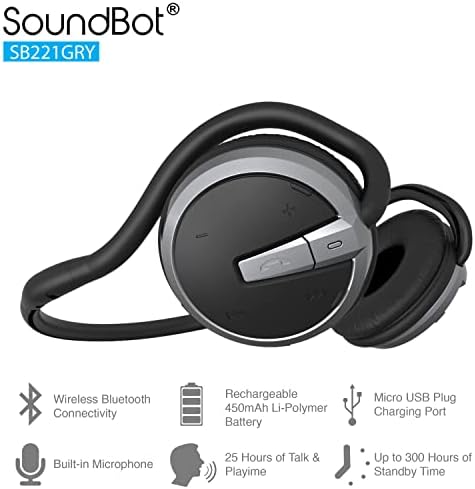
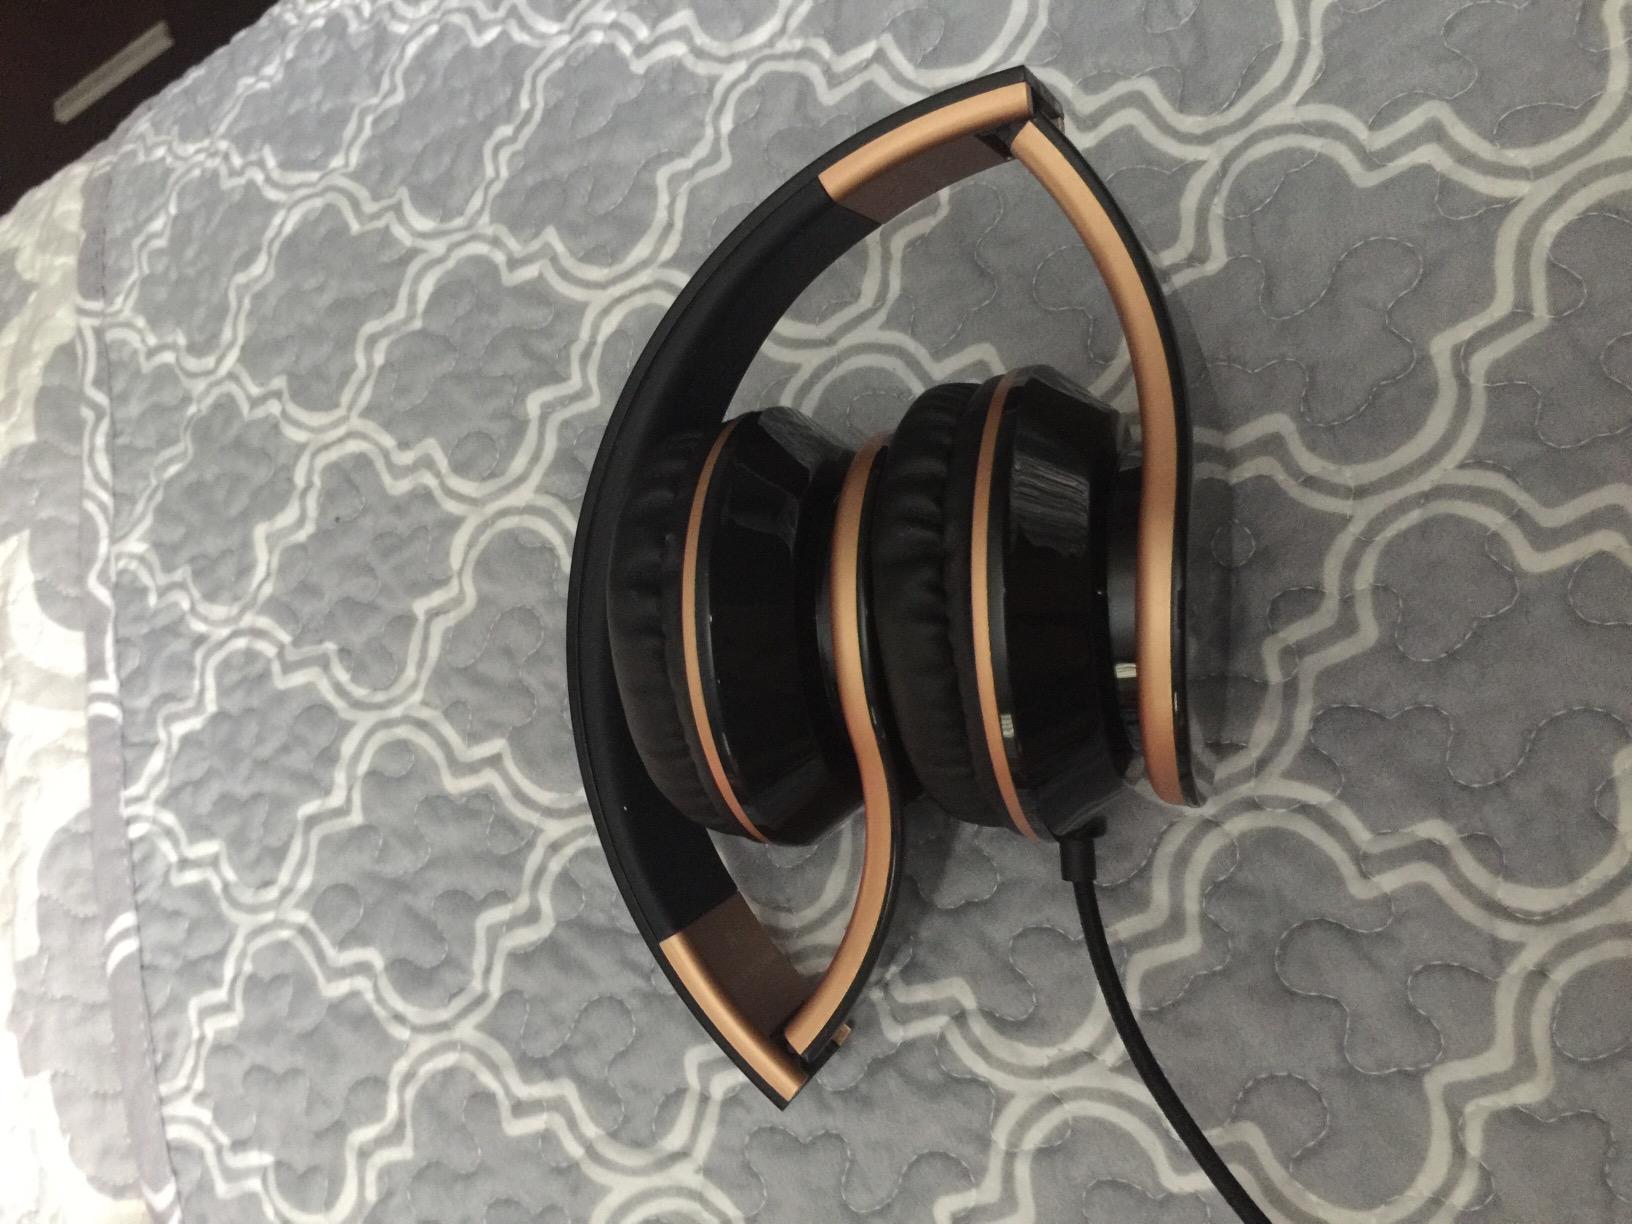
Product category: headphones
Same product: no